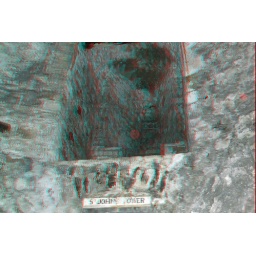
Dover Castle in anaglyph 3D stereo red cyan glasses to view